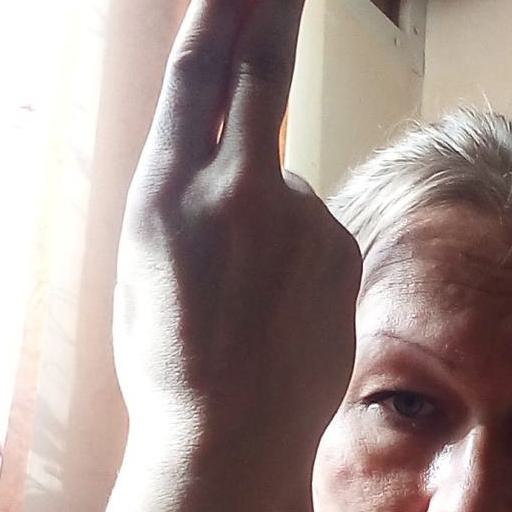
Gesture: two_up_inverted